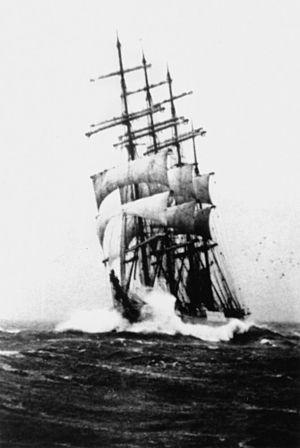
Le Pamir est l’un des Flying P-Liners, les fameux voiliers de la compagnie de transport maritime allemande F. Laeisz.